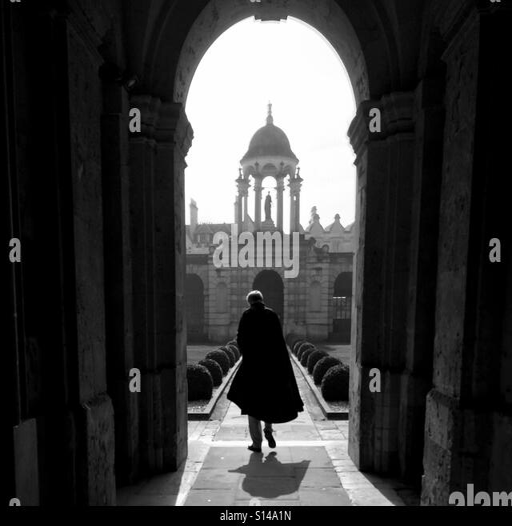
a fellow walks through a stone arch wearing a traditional scholar